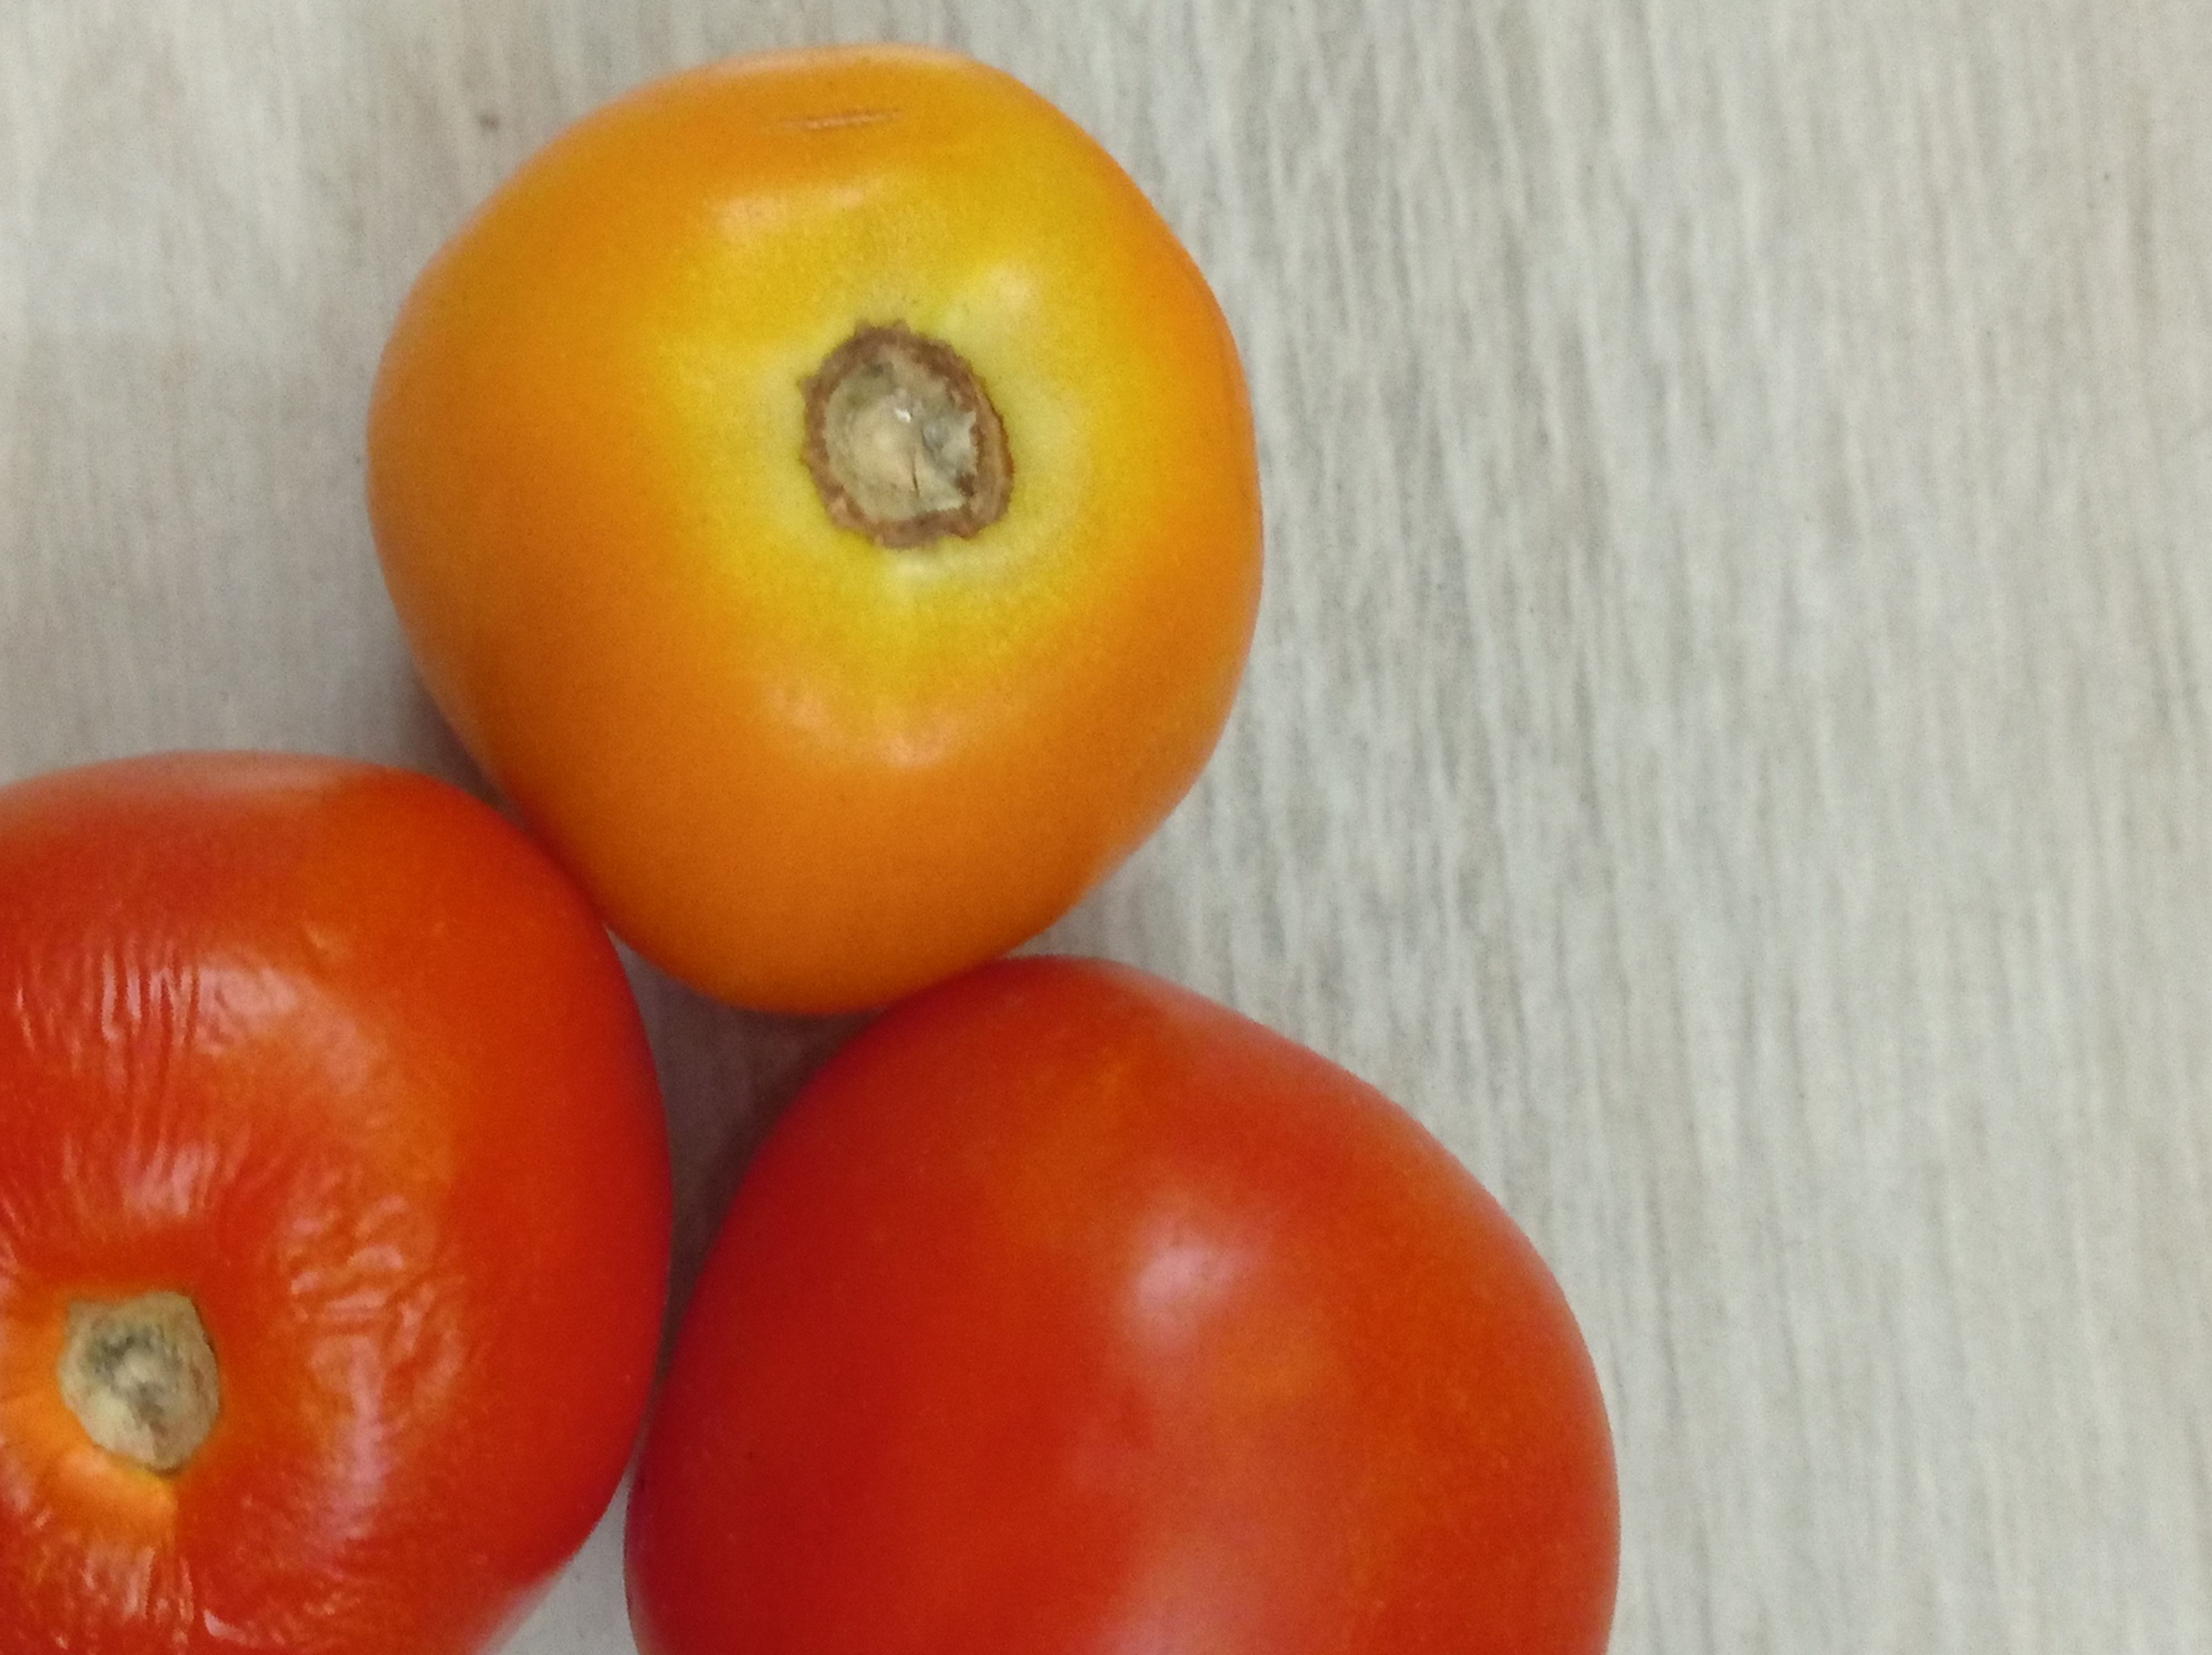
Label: Fresh